Helen of Troy

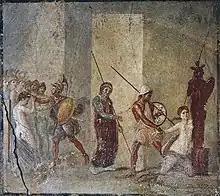
Menelaus captures Helen in Troy, Ajax the Lesser drags Cassandra from Palladium before eyes of Priam, fresco from the Casa del Menandro, Pompeii

When it was time for Helen to marry, many kings and princes from around the world came to seek her hand, bringing rich gifts with them or sent emissaries to do so on their behalf. During the contest, Castor and Pollux had a prominent role in dealing with the suitors, although the final decision was in the hands of Tyndareus. Menelaus, her future husband, did not attend but sent his brother, Agamemnon, to represent him. He was chosen as he had the most wealth.